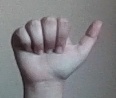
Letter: dhad